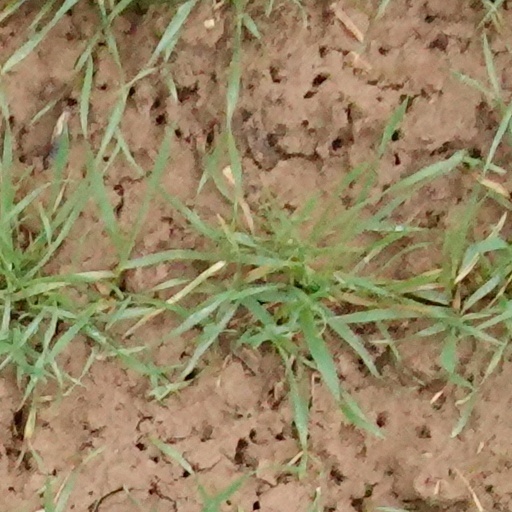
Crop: wheat